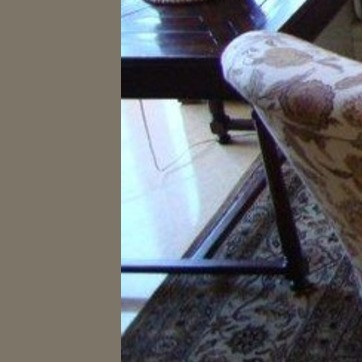
Material: polishedstone